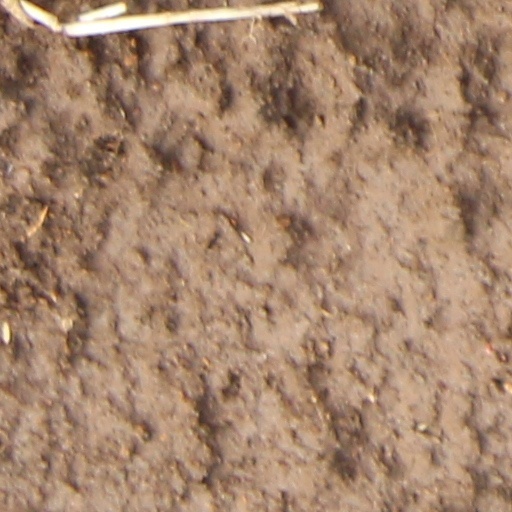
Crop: wheat